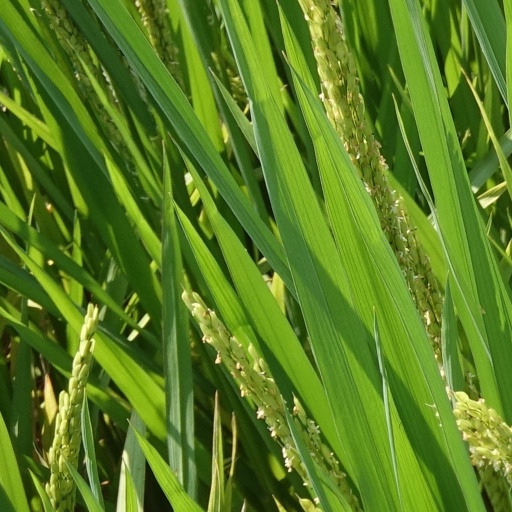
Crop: rice